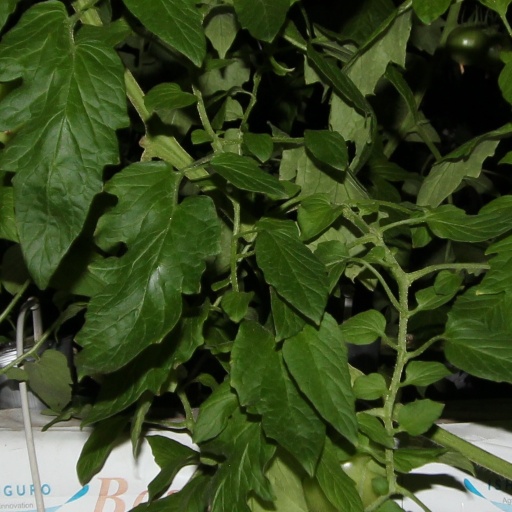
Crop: tomato